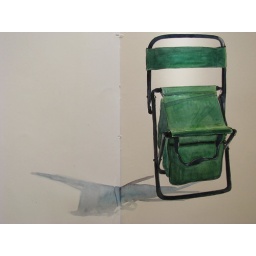
No excuses now- I found this great little fold-up chair in the market for $7. Cairo watch out!!